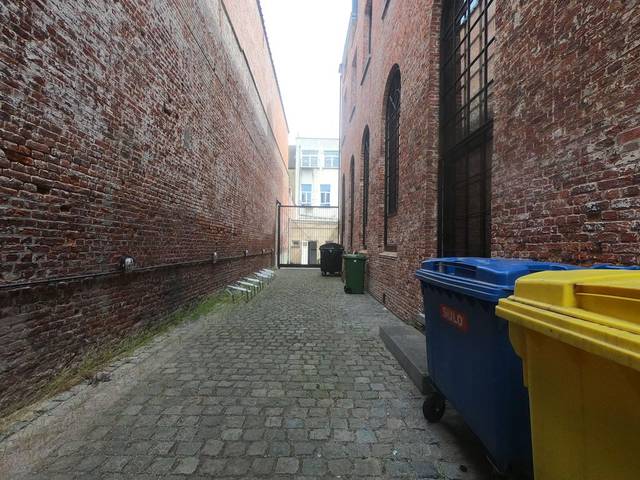
Region: Belgium
Coordinates: 50.848, 4.34